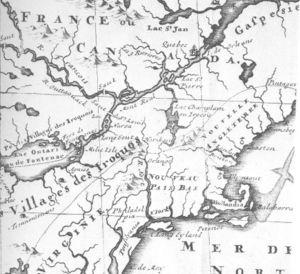
La Nouvelle-Néerlande, les Nouveau Païs-Bas ou la Nouvelle-Hollande, sans distinction avec les autres régions du même nom ailleurs dans le monde, est une colonie néerlandaise de l'Amérique du Nord comprise entre les colonies britanniques de Virginie et de la Nouvelle-Angleterre. Avec l'établissement d'une colonie des Provinces-Unies à caractère résolument néerlandais, en compétition avec les deux foyers de colonisation anglais et français, la Nouvelle-Néerlande se bornait à ses trois axes : la Noortrivier, la Zuidtrivier et la Varsche Rivier, respectivement les fleuves Hudson, Delaware et Connecticut. En 1626, Pierre Minuit fonde La Nouvelle-Amsterdam sur l'île de Manhattan sous la tutelle de la Compagnie néerlandaise des Indes occidentales.
Thierry Beschefer est né le 25 mars 1630 à Châlons-sur-Marne dans le département de la Marne, région Champagne-Ardenne en. Il est décédé le 4 février 1711 à Reims était un jésuite qui a séjourné en Nouvelle-France.